Carlos Cardús

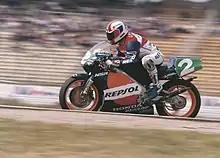
Cardús at the 1991 German Grand Prix.

Carlos Cardús Carrió (born 26 September 1959 in Barcelona) is a former Grand Prix motorcycle road racer.